Avola

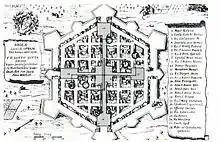
1756 print showing the layout of Avola.

The town became the feudal domain of the Pignatelli family. Like much of south-eastern Sicily, Avola was destroyed by an earthquake in 1693, and was refounded in a new location of the coast, under the design of friar architect Angelo Italia, having a geometric and regular plan. The town of Grammichele, also destroyed by the earthquake, was also relocated and rebuilt along a hexagonal layout.